Answer in natural language. Where is white color dining table with respect to white color sperical shape office chair? Choose between the following options: left or right
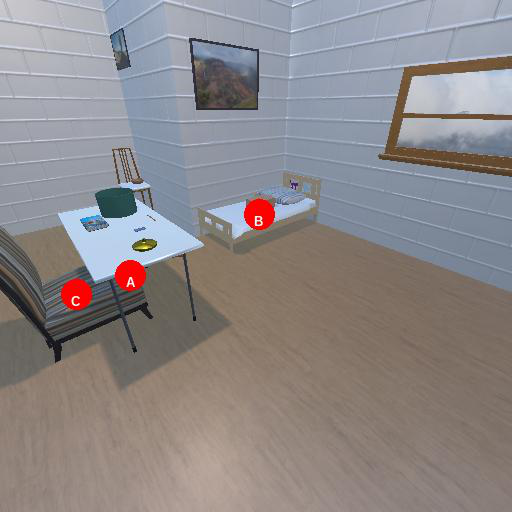
<answer>left</answer>